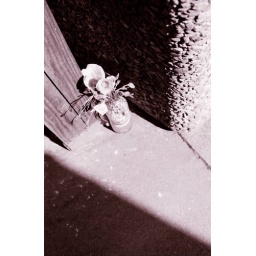
poppies in water bottle